Niels Kaas

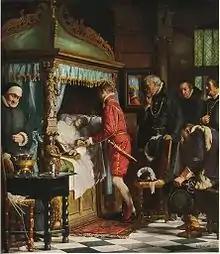
Christian IV receiving the keys of government from Kaas

In June 1587 when Frederick II had toothache, Kaas met the Scottish ambassadors Patrick Vans and Peter Young who wanted to discuss the marriage of James VI to a Danish princess. Upon the death of Frederick II in 1588, Kaas became the guardian of government. During this time, he dealt with many issues, such as the influence wielded by the dowager queen Sophia and her father Duke Ulrich III of Mecklenburg-Güstrow. Kaas was a supporter of the two, but the Folketing opposed their influence and sought to limit it.